Battle Island Light

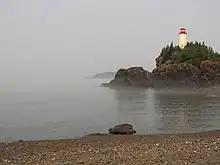
Battle Island Lighthouse

Battle Island Light is a lighthouse on the Canadian shore of Lake Superior. It is located on the westerly point of Battle Island, east-northeast from Lamb Island Light.